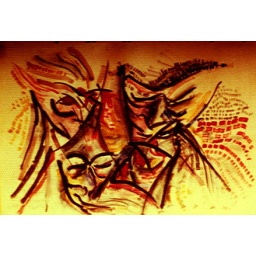
My art work fixed on a board behind my office chair in Edinburgh. 1976.